Sky position (RA, Dec in degrees): 229.95, 13.686
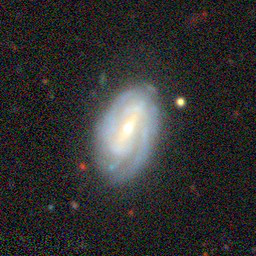
Galaxy morphology: Barred Spiral Galaxies